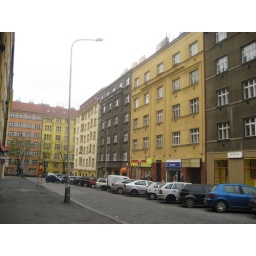
The farther brown apartment is mine. My window is 3rd up 1 over to the left. This is my nieghborhood